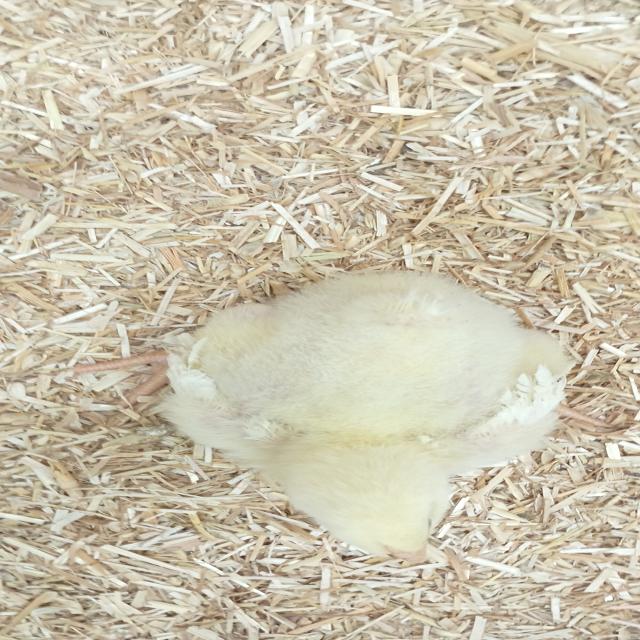
Weight: 182 g